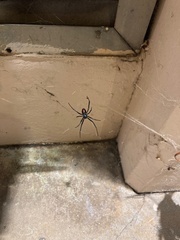
Species: Lactrodectus_hesperus